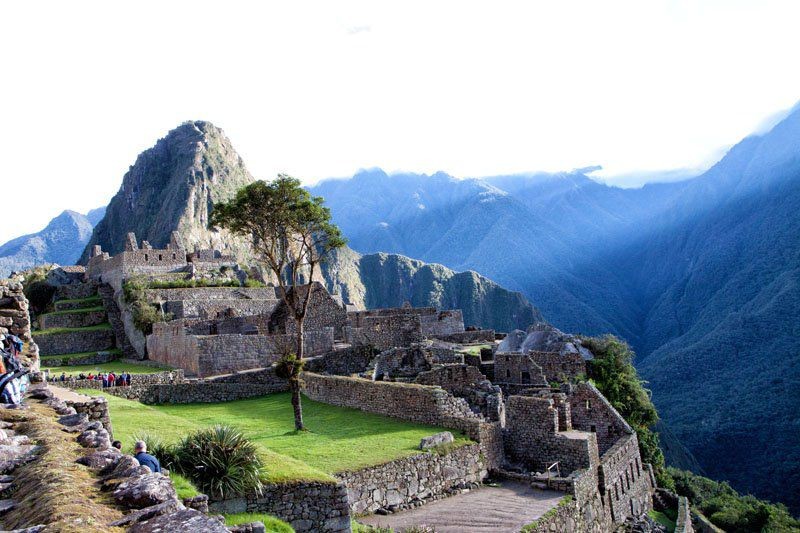
Landmark: Machu Picchu